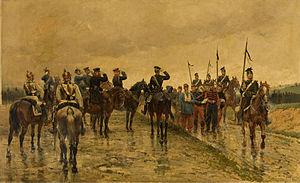
La guerre franco-allemande de 1870, parfois appelée guerre franco-prussienne ou guerre de 1870, est un conflit qui opposa, du 19 juillet 1870 au 28 janvier 1871, la France à une coalition d'États allemands dirigée par la Prusse et comprenant les vingt et un autres États membres de la confédération de l'Allemagne du Nord ainsi que le royaume de Bavière, celui de Wurtemberg et le grand-duché de Bade. Cette guerre fut considérée par Otto von Bismarck, Premier ministre prussien, qui fit tout pour qu'elle advienne, comme une conséquence de la défaite prussienne lors de la bataille d'Iéna de 1806 contre l'Empire français.